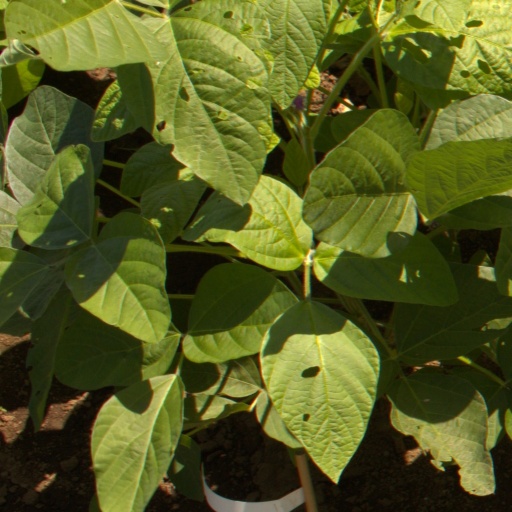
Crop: soybean